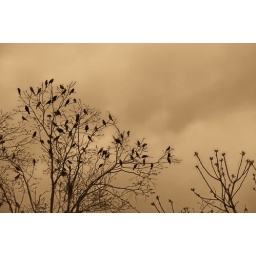
Last night at my parents' I noticed these birds up in the tree just before the storm came through.